Dungeons & Dragons controversies

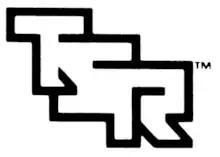
TSR, Inc. logo

In the early 1980s, Gygax became embroiled in a political struggle for control of TSR and disputes related to the company's deteriorating financial situation.